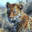
Label: leopard